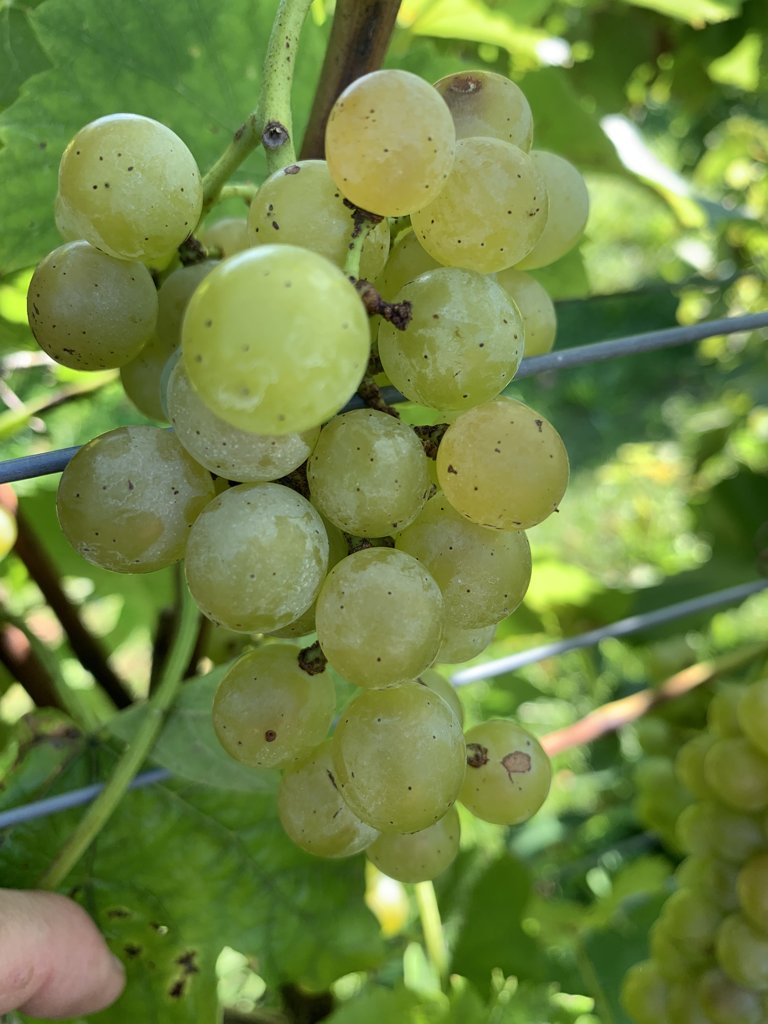
Berries visible: 39
Grape clusters: 2